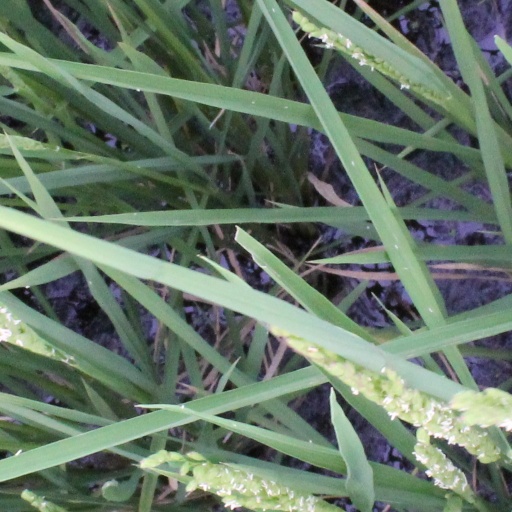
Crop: rice